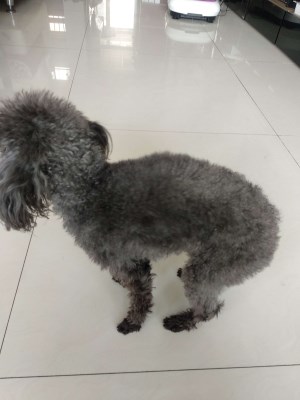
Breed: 7449-n000128-teddy